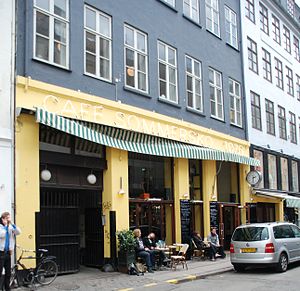
Café Sommersko
Café Sommersko i maj 2008.
Café Sommersko var den første café i Norden af parisisk karakter. Den var beliggende i Kronprinsensgade i Indre By, København.